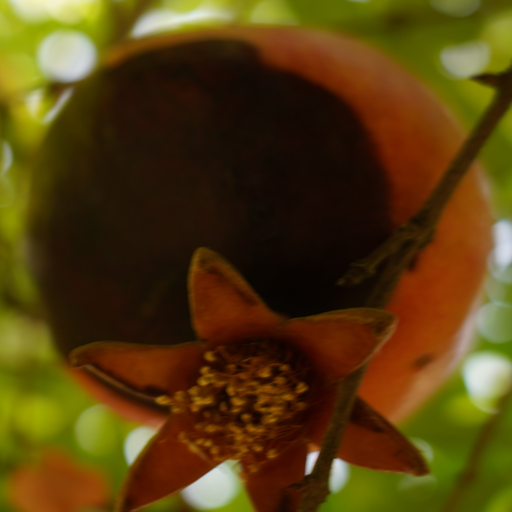
Label: Colletotrichum spp